Scott Sizemore

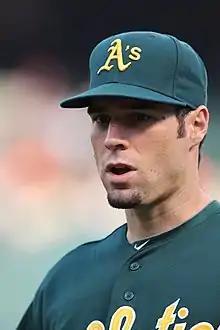
Sizemore with the Oakland Athletics

Scott Daniel Sizemore (born January 4, 1985) is an American former Major League Baseball (MLB) infielder who played for the Detroit Tigers, Oakland Athletics, and New York Yankees from 2010 to 2014.